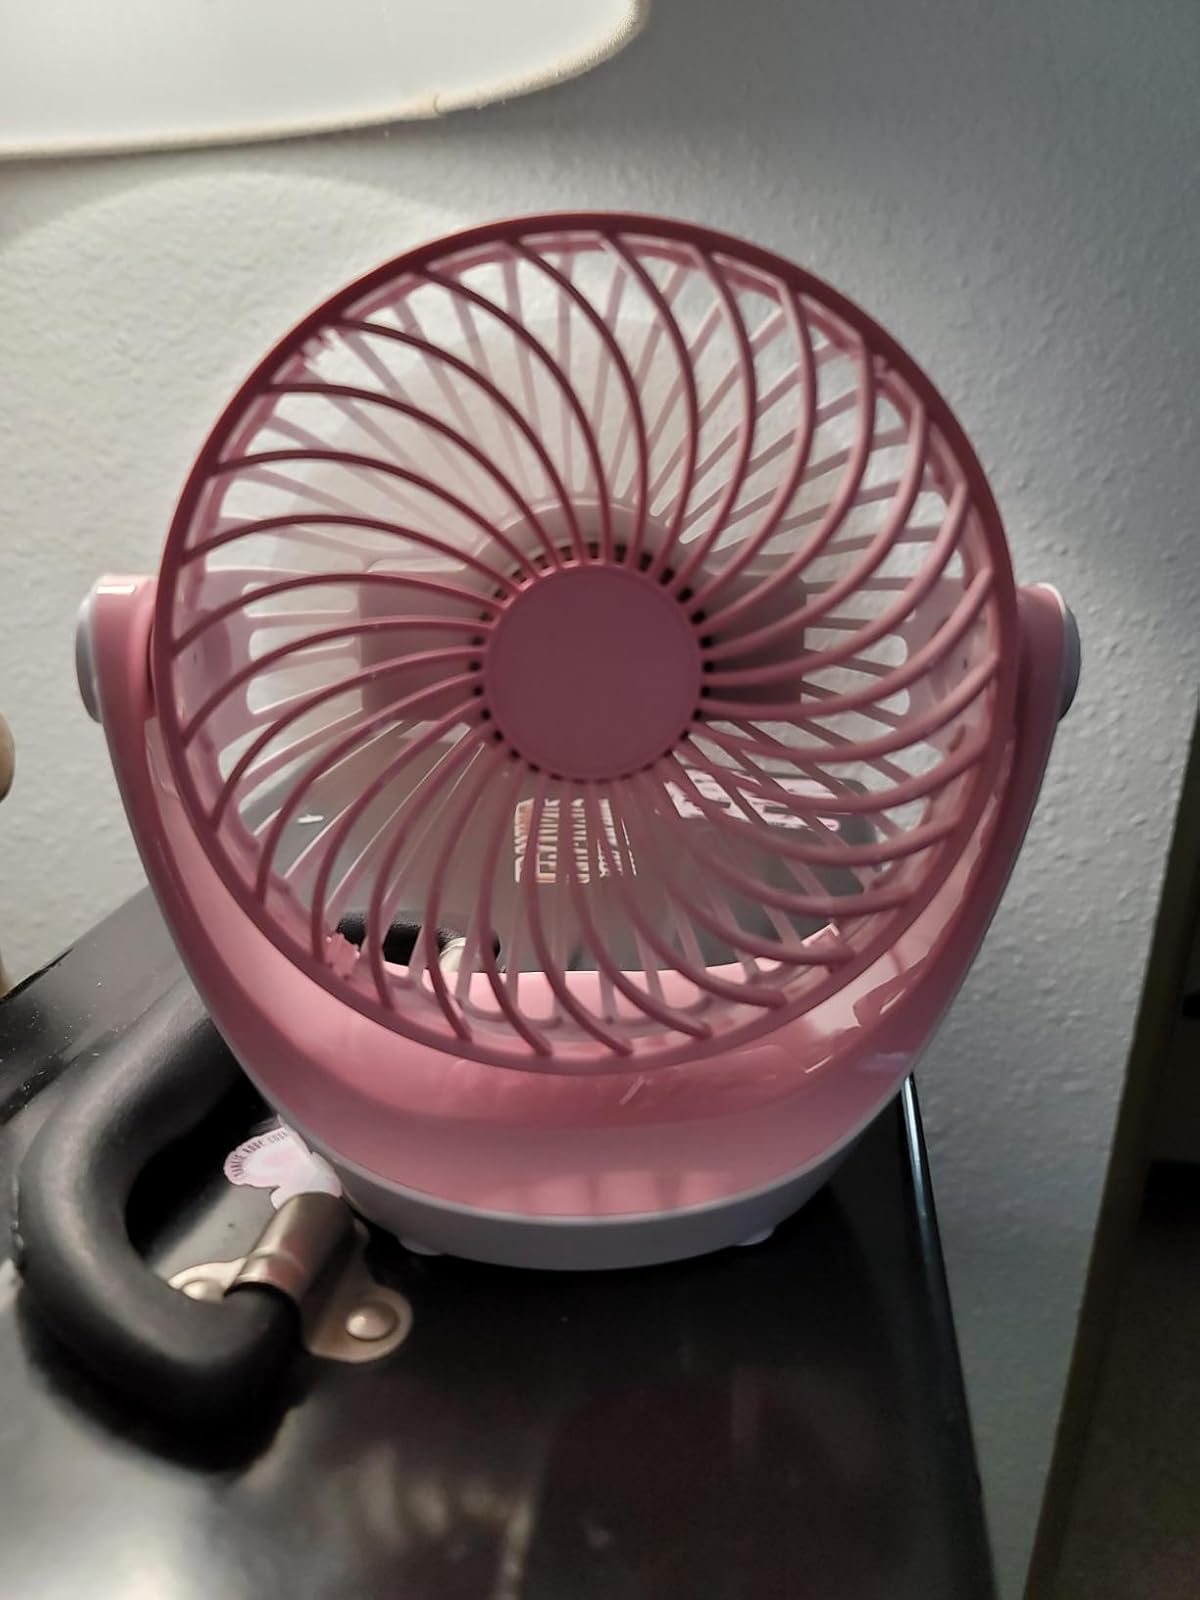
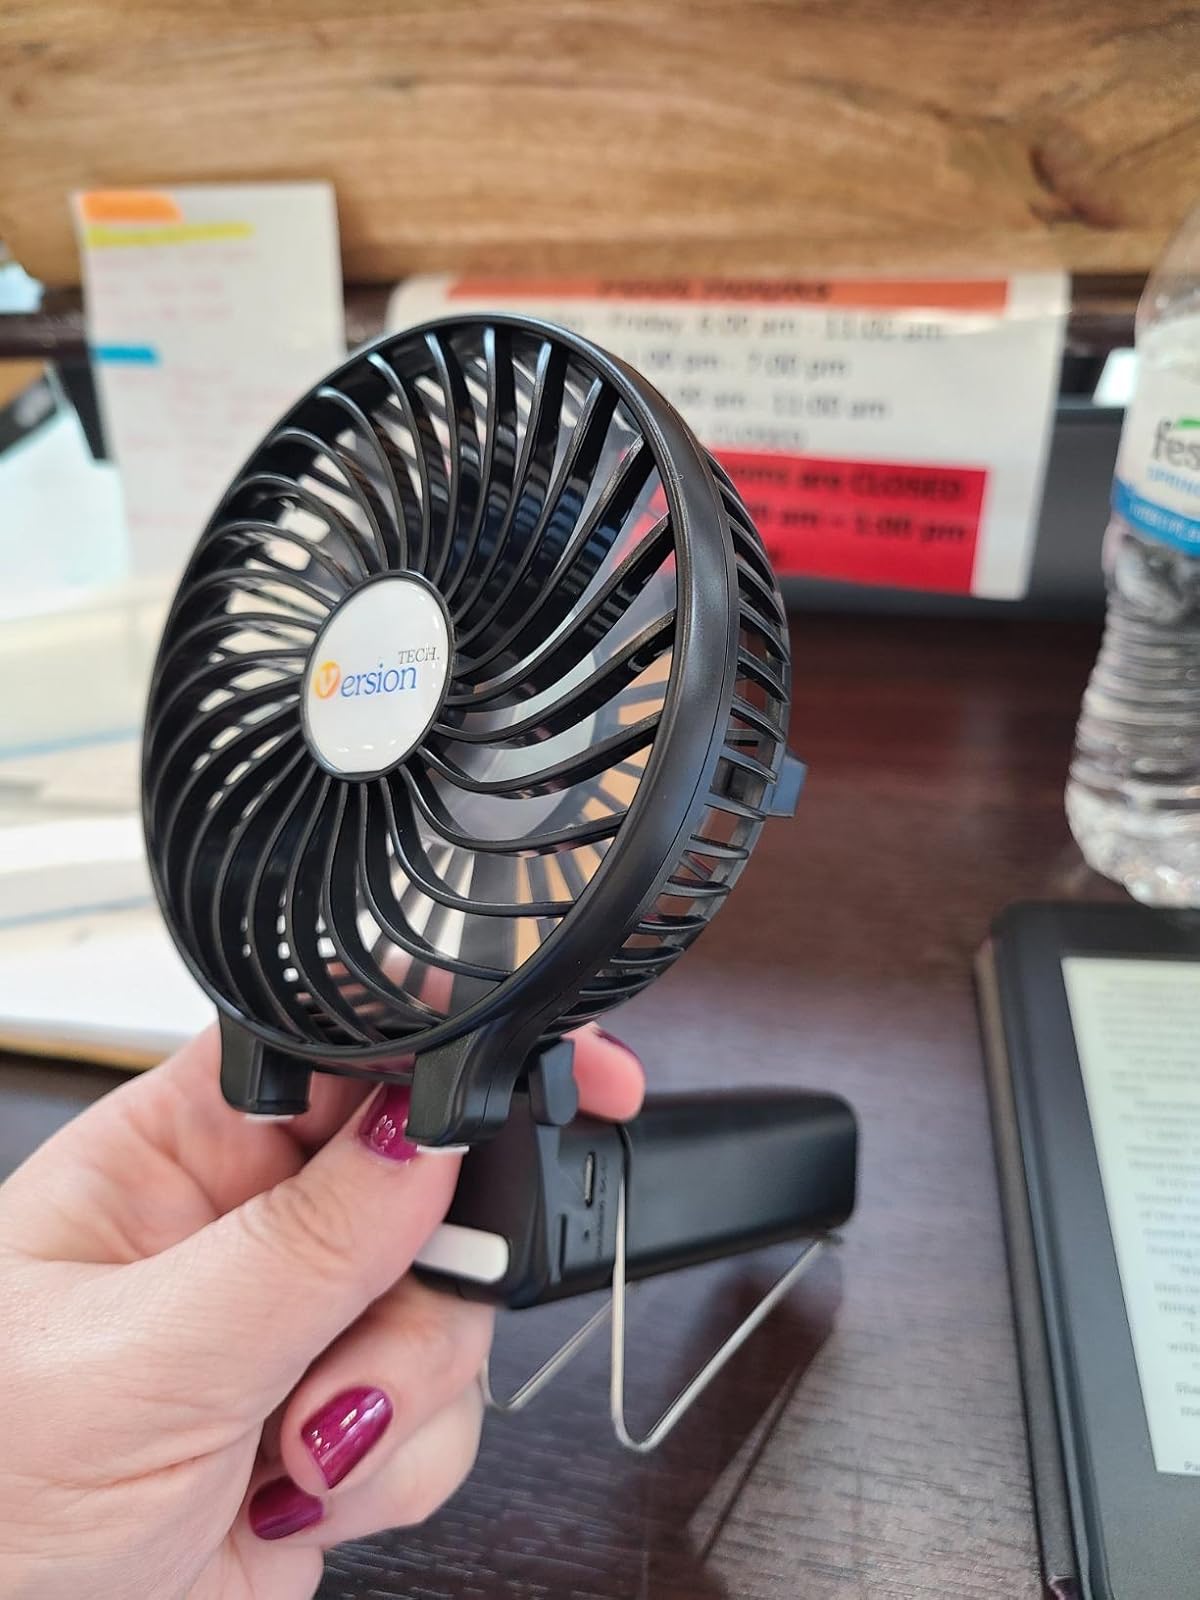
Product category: fan
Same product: no